Wilma Schmidt

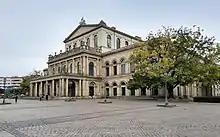
Staatsoper Hannover

She was engaged at the Staatsoper Hannover from 1949, when the main opera house was destroyed by bombing and performances took place in Herrenhausen. With colleagues, she took part in raising money for the rebuilding of the house, in theatre costumes. She soon performed major roles of a wide repertoire in opera and operetta. Colleagues of the first decades at the house after rebuilding were Marie-Louise Gilles, Gerhard Faulstich and Siegfried Haertel. Her roles, from German, Italian and Slavic opera, included the Countess in Mozart's "Figaro", Elisabeth in Wagner's "Tannhäuser", and her favourite role, the Marschallin in "Der Rosenkavalier" by Richard Strauss. She appeared also as Fiordiligi in Mozart's "Così fan tutte", Donna Elvira in "Don Giovanni", the title role of Beethoven's "Fidelio", and Agathe in Weber's "Der Freischütz". She portrayed Wagner's Eva in "Die Meistersinger von Nürnberg" and Sieglinde in "Die Walküre". Italian roles included Verdi's Amelia in "I masnadieri", Leonora in "La forza del destino", Elisabetta in "Don Carlo", alongside Hans-Dieter Bader in the title role, and Alice in "Falstaff", and Puccini's Manon Lescaut and Giorgetta in "Il tabarro". Slavic characters included Tchaikovsky's Tatjana in "Eugen Onegin" and Janáček's "Jenůfa". More recently composed operas roles were Katharina in "Der Widerspänstigen Zähmung" by Hermann Goetz, and the Duchess of Parma in Busoni's "Doktor Faust". She also performed in operetta, such as Rosalinde in "Die Fledermaus" by Johann Strauss.